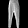
Label: Trouser